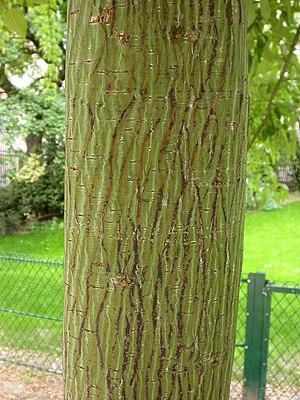
écorce d'Acer davidii